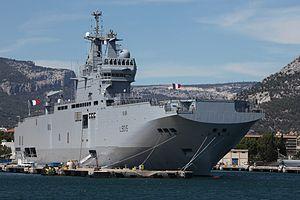
L’opération Serval est une opération militaire menée au Mali par l'Armée française. Lancée en janvier 2013 et menée dans le cadre de l'intervention militaire au Mali, elle s'achève en juillet 2014 lorsque les forces engagées dans le pays intègrent un dispositif régional : l'opération Barkhane.